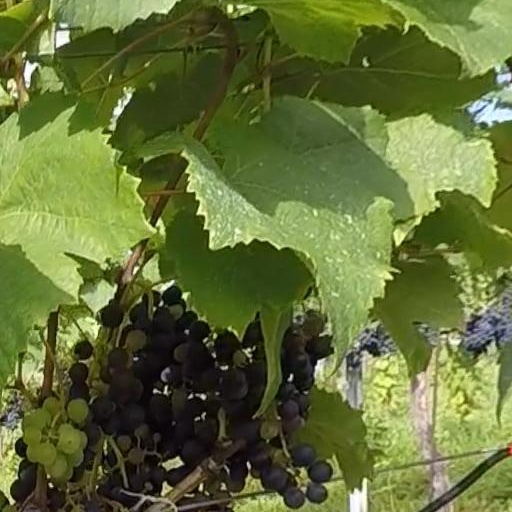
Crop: grape